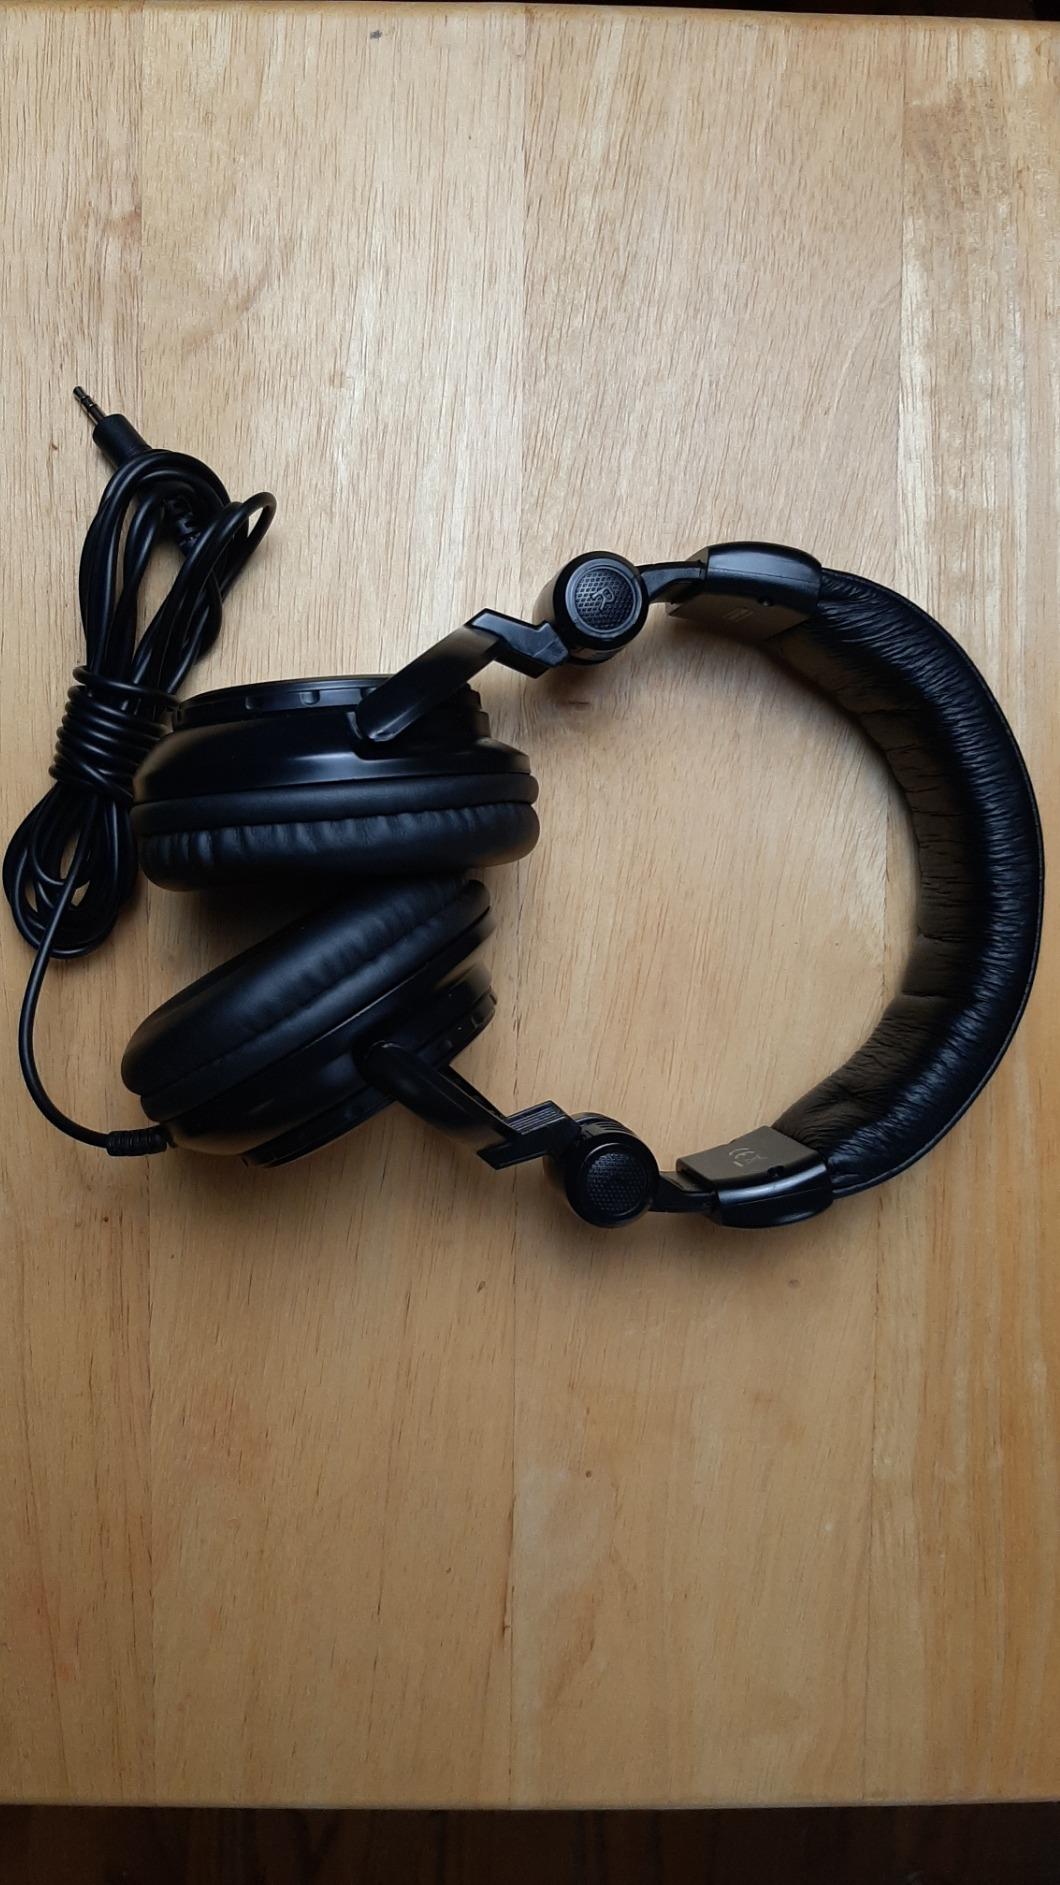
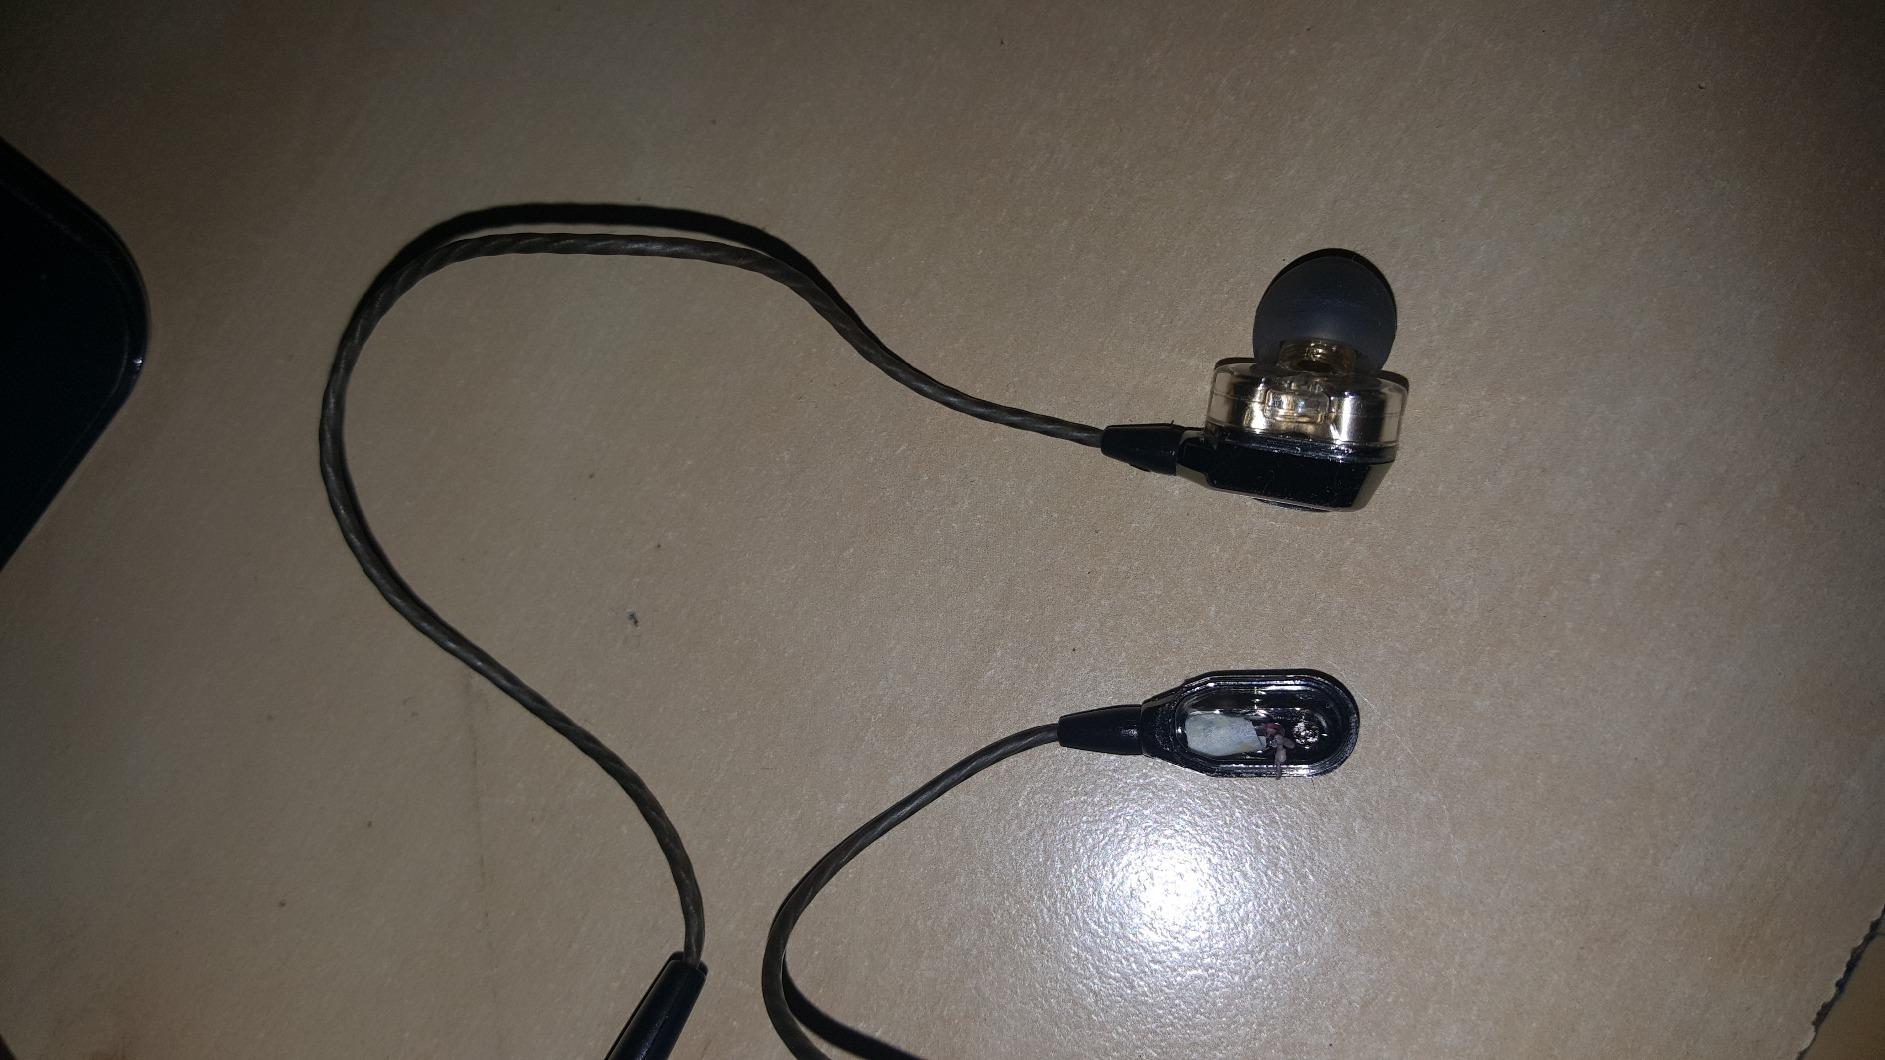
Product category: headphones
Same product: no